Azusa River

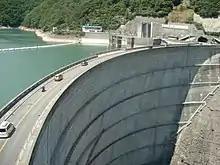
Rte 158 runs across Nagawado Dam, with manmade Azusa Lake on the left

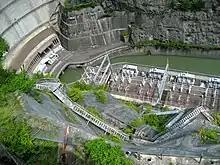
Azumi Power Station at the Nagawado Dam

Several dams are operated by Tokyo Electric Power Company, or TEPCO, along the river, including: the Nagawado Dam, the largest, which holds ; Midono Dam; and the Inekoki Dam. The dams use pumped-storage hydroelectricity, and are collectively referred to as the "Azusagawa 3 dams".